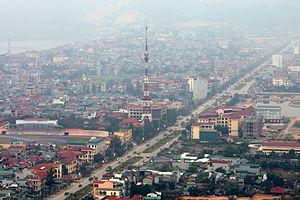
Hòa Bình [hʷâː ɓîŋ̟] est une ville du nord du Viêt Nam, chef-lieu de la province de Hòa Bình. Elle est située à 76 km à l'est d'Hanoï sur les rives de la rivière Noire. Sur cette même rivière se trouve le barrage de Hòa Bình, le plus grand barrage hydroélectrique d'Asie du Sud-Est, qui a formé un lac-réservoir de 9,5 milliards de mètres cubes.